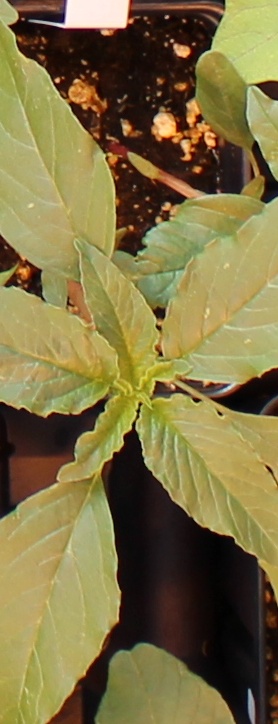
Label: Waterhemp